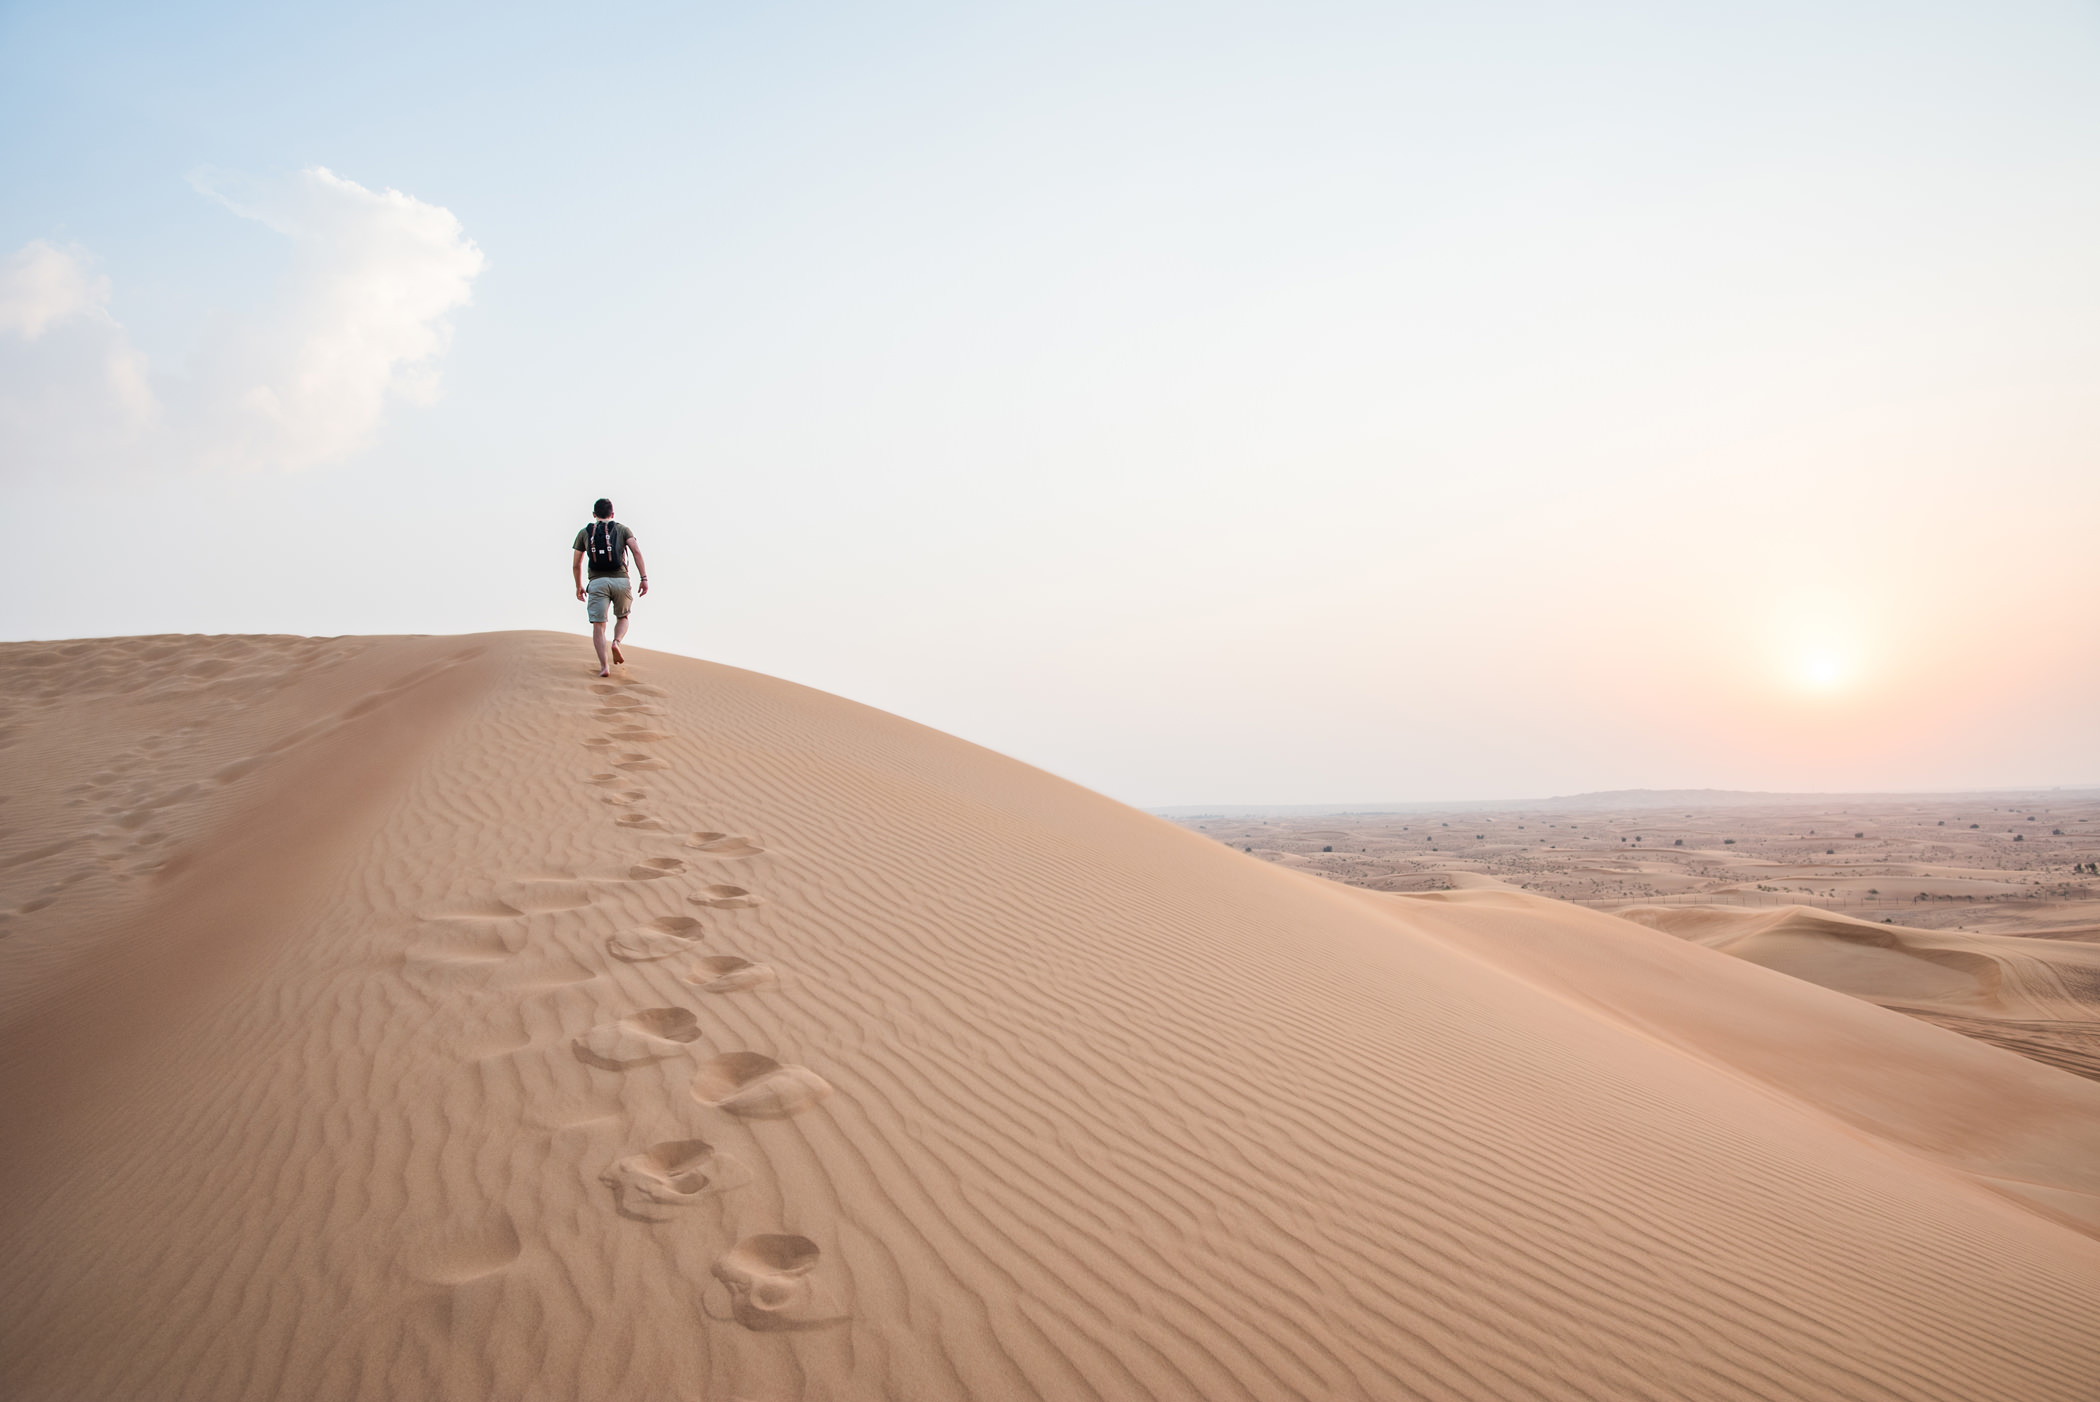
desert, sand, natural environment, erg, aeolian landform, sahara, sky, dune, horizon, landscape, morning, singing sand, ecoregion, shadow, vacation, photography, sunlight, cloud, stock photography, wadi, evening, tourism